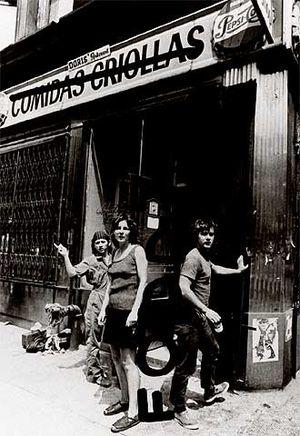
Gordon Matta-Clark est un artiste américain connu pour ses œuvres sur site réalisées dans les années 1970. Il est célèbre pour ses « coupes de bâtiment », une série de travaux dans des bâtiments abandonnés dans lesquels il a enlevé des morceaux de planchers, de plafonds, et de murs et notamment Conical Intersect : une percée architecturée dans le vif d'un immeuble rue Beaubourg, à la fois en face du Centre Georges Pompidou en construction et de l'appartement de Ghislain Mollet-Viéville.